Answer in natural language. Considering the relative positions, is Ladle above or below brown square dining table? Choose between the following options: below or above
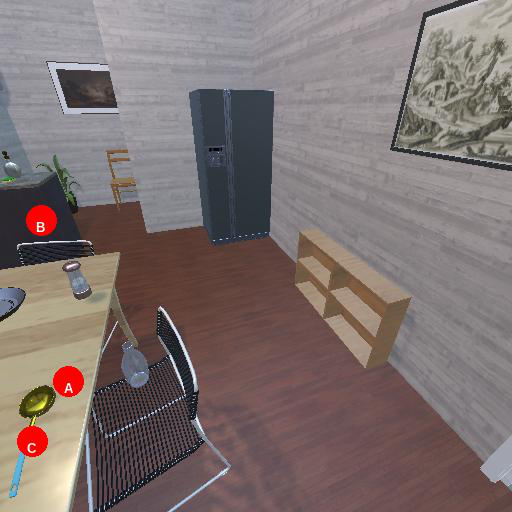
<answer>below</answer>